Kuala Lumpur Courts Complex

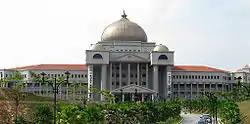

The Kuala Lumpur Courts Complex is a large courthouse complex in Kuala Lumpur, Malaysia, housing various courts of the country's judicial system. The complex is situated along Jalan Duta (Duta Road) in Segambut, some away from the earlier location of the judicial system at a collection of colonial buildings affront the Merdeka Square. The building was constructed beginning 1 March 2004 at a final cost of RM290 million, was opened for use on 18 April 2007, and was fully operational on 3 May 2007.